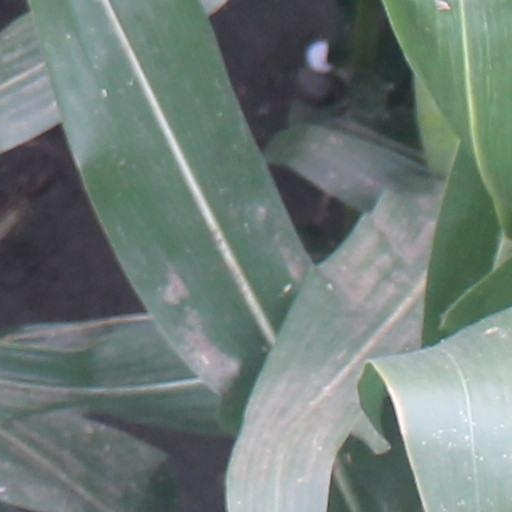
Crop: maize; corn